Miss Louisiana

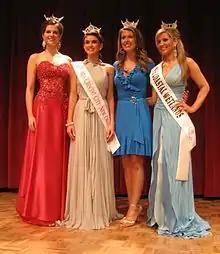
Blair Abene, Miss Louisiana 2008 (second from right) with local titleholders, 2009; Hope Anderson, at left, was to become Miss Louisiana 2011.

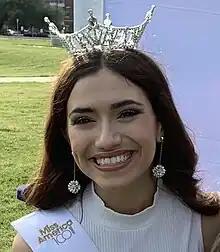
Miss Louisiana Mackenzie Scroggs in 2022 as Miss Northwestern Lady of the Bracelet

The Miss Louisiana competition is the pageant that selects the representative for the state of Louisiana in the Miss America pageant. Although no delegate from Louisiana has ever won the Miss America title, four have placed 1st runner-up. As of 2022, Louisiana is the lone member of the Confederacy during the Civil War which has not produced a Miss America.